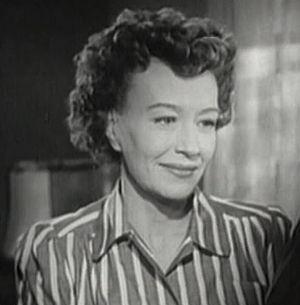
Owena Wolcott, dite Ona Munson, est une actrice et chanteuse américaine née le 16 juin 1910 à Portland et morte le 11 février 1955 à New York.